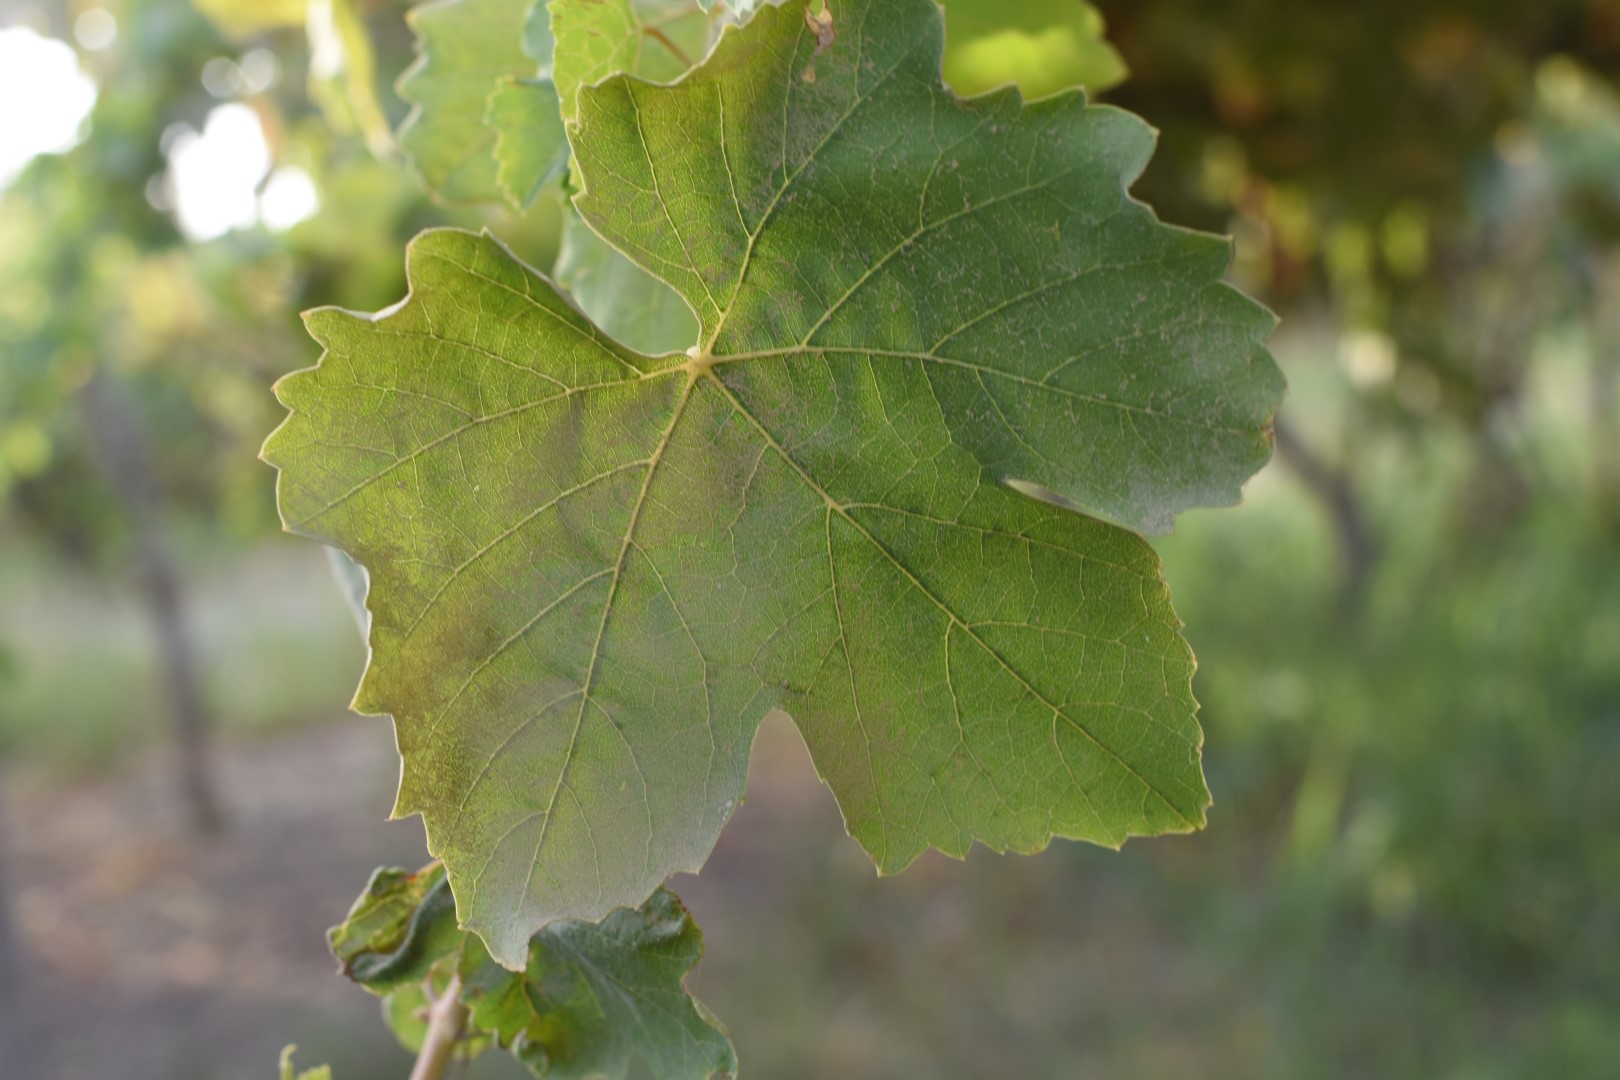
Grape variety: Thompson Seedless